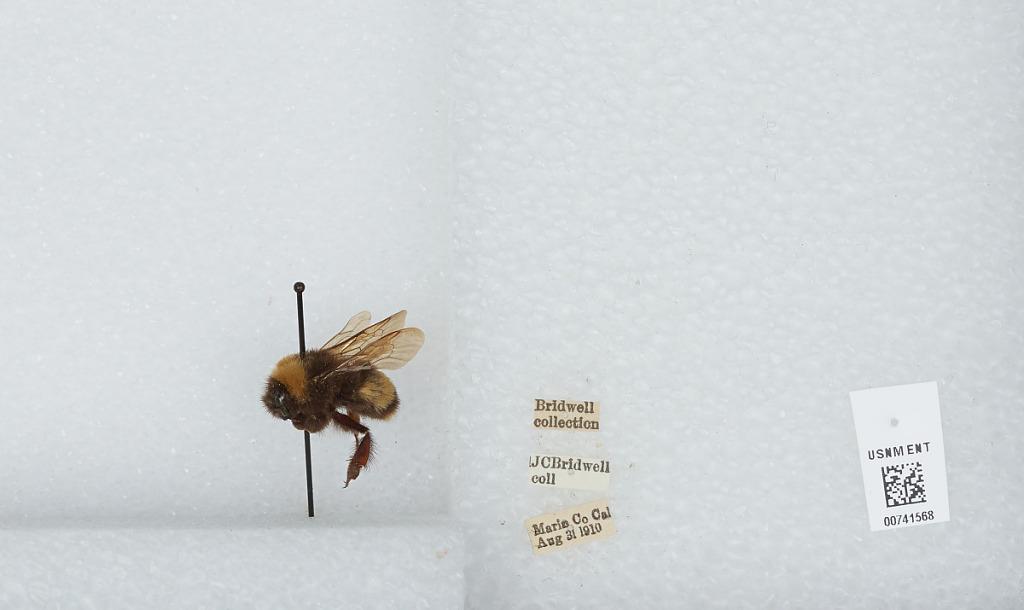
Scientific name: Bombus (Bombus) occidentalis Greene
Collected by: J. Bridwell
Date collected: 1910-8-31
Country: United States
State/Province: California
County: Marin
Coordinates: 38.03, -122.73